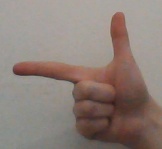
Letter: yaa